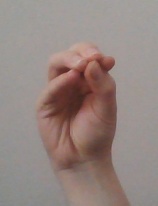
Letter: ha